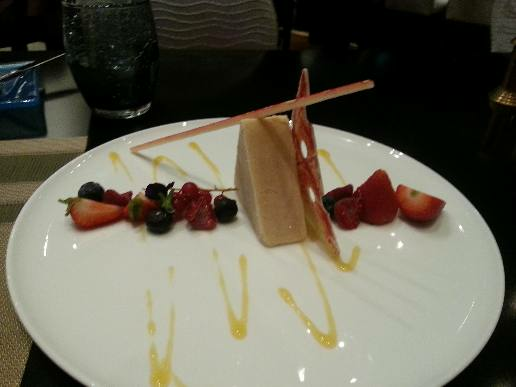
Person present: No